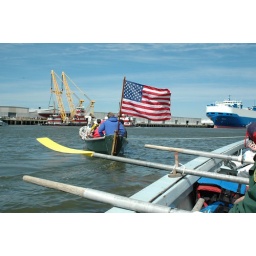
The best seat in the house